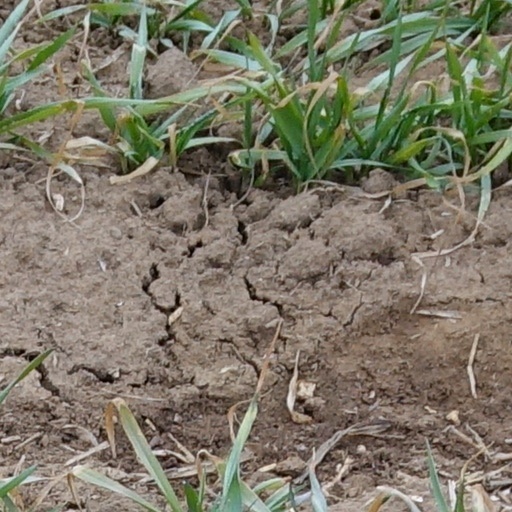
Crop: wheat